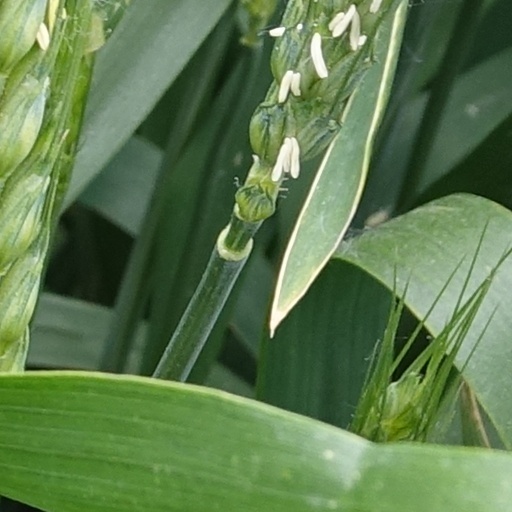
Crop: wheat